Christian mission

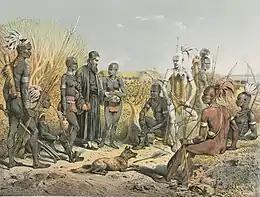
A group of Bari talking with a European missionary, 1860

In the 18th century, and even more so in the 19th century, missionaries based in Britain saw the expanding British Empire and potential British colonies and protectorates as a fertile field for proselytizing for Christianity. All the main denominations were involved, including the Church of England, Scottish Presbyterian, and Nonconformists. Much of the enthusiasm emerged from the Evangelical revival. Within the Church of England, the Church Mission Society (CMS) originated in 1799 and went on to undertake activity all around the world, including in what became known as "the Middle East".